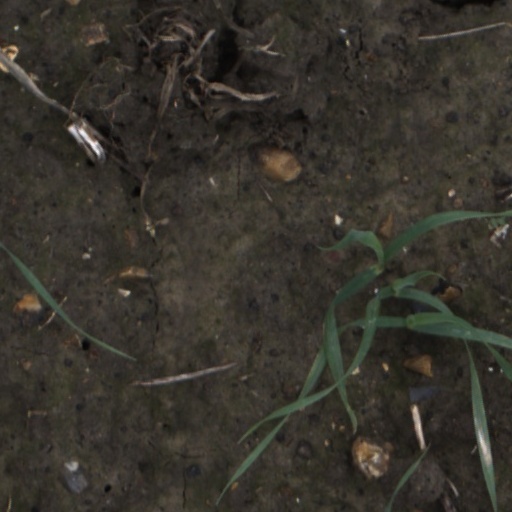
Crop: wheat